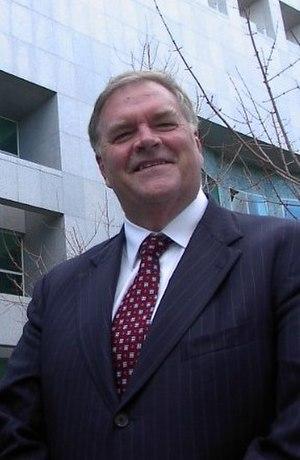
Le tableau ci-dessous donne la liste des leaders de l'opposition australienne.
Le Vice-Premier ministre d'Australie est le membre le plus important du gouvernement australien après le Premier ministre. La fonction de vice-premier ministre a été créée officiellement en 1968.